Charles Reisner

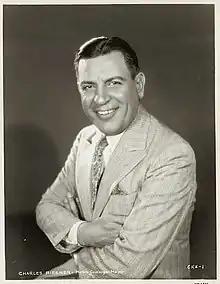
Reisner in 1926

Charles Francis Reisner (March 14, 1887 – September 24, 1962) was an American film director and actor of the 1920s and 1930s.